2018 vote of no confidence in the government of Mariano Rajoy

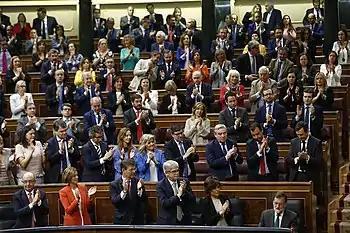
Prime minister Mariano Rajoy (seated bottom right), with the PP parliamentary group in the Congress of Deputies during the motion's debate on 31 May 2018.

The judicial ruling was the last in a series of corruption scandals that had beleaguered the minority PP government following the troubling 2016 government formation process. Joining the string of corruption investigations unveiled in April 2017—that had seen a previous, unsuccessful motion of no confidence being tabled by Unidos Podemos (the political alliance of Podemos and United Left) in June that year—was the transpiring of evidence in March 2018 that Madrilenian president Cristina Cifuentes could have obtained a master's degree in the King Juan Carlos University through fraudulent means, which evolved into a full-fledged scandal by April as both the university and Cifuentes's regional government were found attempting to cover up the scandal through document forgery. The affair, together with the leaking of a 2011 video showing her being detained in a supermarket for shoplifting, ultimately contributed to Cifuentes announcing her resignation on 25 April 2018. On 22 May, two days before the National Court's ruling on the Gürtel case was made public, former Valencian president Eduardo Zaplana was arrested by the Civil Guard as a result of ongoing investigations for alleged money laundering and bribery crimes.